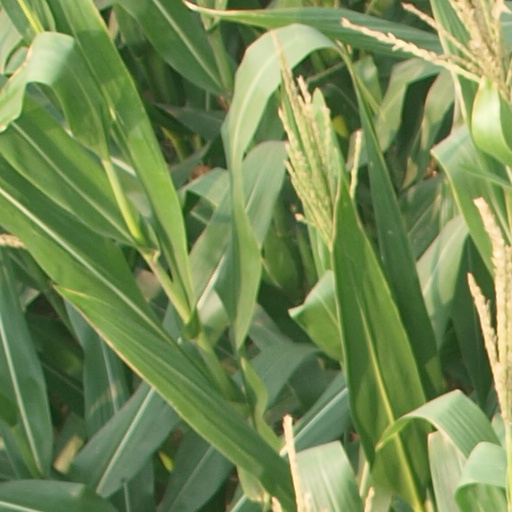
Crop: maize; corn